Ridhima Pandit

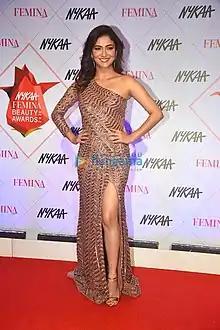
Pandit at Nykaa Femina Beauty Awards

In 2019, Pandit participated in Colors TV's stunt-based reality show "", emerging as the second runner-up.